Bandslam

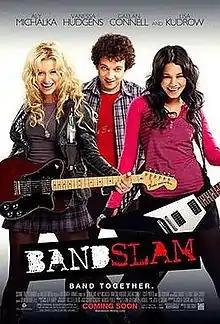
Theatrical release poster

Bandslam is a 2009 American musical romantic comedy drama film directed by Todd Graff, who co-wrote the screenplay with Josh A. Cagan, based on a story by Cagan. The film stars Aly Michalka in her feature film debut, Vanessa Hudgens, Gaelan Connell, Scott Porter, and Lisa Kudrow. The story revolves around Will (Connell) and Charlotte (Michalka), who form an unlikely bond through their shared love of music. Assembling a like-minded crew of misfits, the friends form a rock group and perform in a battle of the bands competition called "Bandslam".